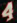
Number: 4